Gross fixed capital formation

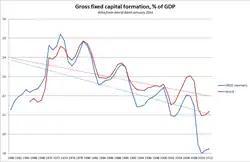
Gross capital formation in % of gross domestic product in world economy

Gross fixed capital formation (GFCF) is a component of the expenditure on gross domestic product (GDP) that indicates how much of the new value added in an economy is invested rather than consumed. It measures the value of acquisitions of new or existing fixed assets by the business sector, governments, and "pure" households (excluding their unincorporated enterprises) minus disposals of fixed assets.